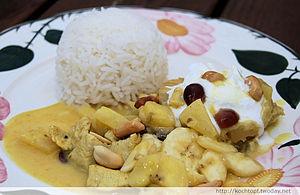
Le riz Casimir est un plat suisse à base de riz, de viande de veau émincée, de curry, garni avec des morceaux de bananes, d'ananas et de pêche ainsi que des amandes grillées. Ce plat sucré-salé utilise du riz longs grains. La viande de veau est parfois remplacée par du poulet ou du porc.